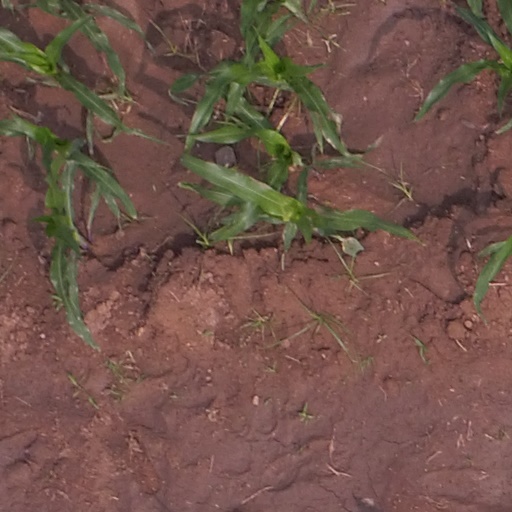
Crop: maize; corn